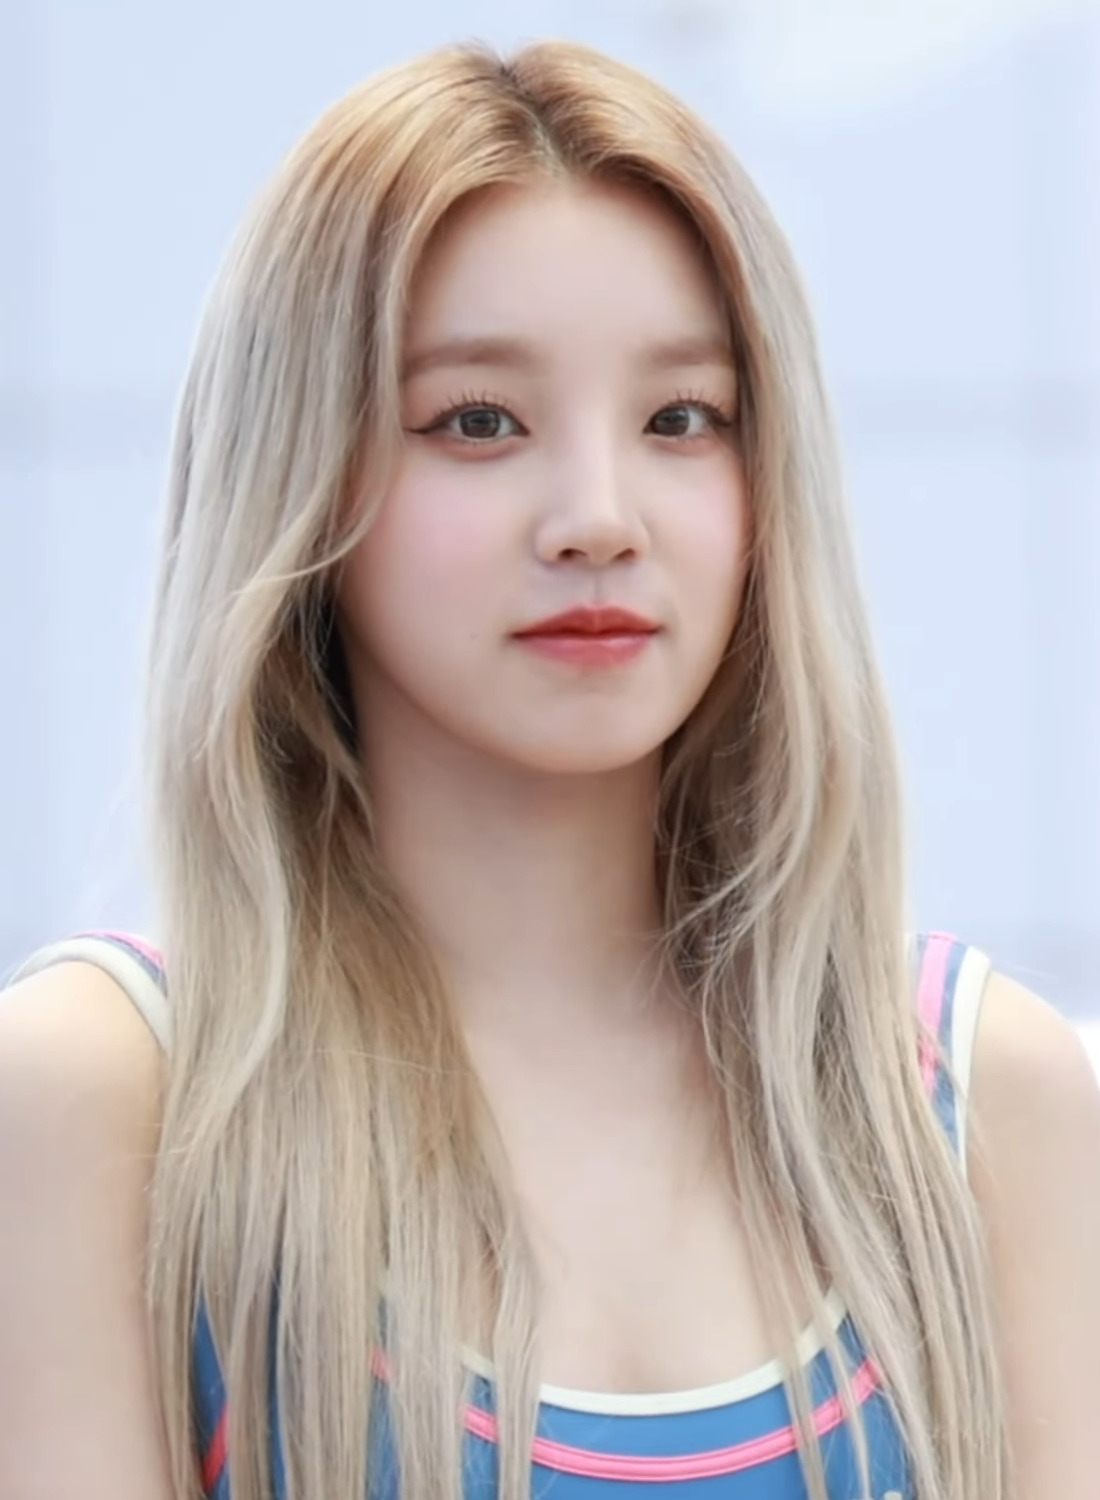
ซ่ง อวี่ฉี

| name = อูกี
| image = 20230630 Song Yu-qi.jpg
| caption = อูกีในเดือนมิถุนายน 2023
| native_name_lang = zh
| alias = อวี่ฉี, อูกี
| birth_name = ซ่ง อวี่ฉี
| birth_place = ปักกิ่ง ประเทศจีน
| signature = Yuqi signature.svg
| module = Infobox musical artist|embed=yes
 | background = solo_singer
 | genre =
 | instrument = เสียงร้อง
 | years_active = 2018–ปัจจุบัน
 | label = flatlist|
* คิวบ์เอนเตอร์เทนเมนต์|คิวบ์
* T Entertainment
 | current_member_of =
| module2 = Infobox Chinese|child=yes|headercolor=transparent|hide=no
| p = Sòng Yǔqí
| w = Sung Yü-ch'i
| rr = Song U-gi
| mr = Song Uki
ซ่ง อวี่ฉี (, ; เกิด 23 กันยายน ค.ศ. 1999) รู้จักกันในชื่อ อวี่ฉี หรือ อูกี เป็นนักร้อง นักเต้น นักแต่งเพลง โปรดิวเซอร์เพลง พิธีกรชาวจีน เธอเป็นสมาชิกของไอเดิล เกิร์ลกรุปเกาหลีใต้สังกัดคิวบ์เอนเตอร์เทนเมนต์
==ประวัติ==
อวี่ฉีเกิดเมื่อวันที่ 23 กันยายน ค.ศ. 1999 ในปักกิ่ง ประเทศจีน เธอเข้าศึกษาที่โรงเรียนมัธยมปักกิ่ง 101
อวี่ฉีเป็นลูกสาวคนเดียวของครอบครัว ในตอนแรกที่เธอจะมาเป็นศิลปินอยู่ประเทศเกาหลี พ่อกับแม่ของเธอไม่เห็นด้วย เพราะไม่อยากให้ลูกสาวไปอยู่ไกล
==การงาน==
=== ก่อนเปิดตัว ===
ในปีค.ศ. 2015 อูกีได้เข้าร่วมออดิชั่น Cube Star World Audition ในกรุงปักกิ่ง (여자)아이들((G)-I-DLE) - 나의 이름은。우기(YUQI). "Youtube". April 26, 2018. โดยผ่านการออดิชั่นจากการแสดงการเต้นเพลง high heels ของเกิร์ลกรุปรุ่นพี่ซีแอลซี และแสดงการร้องเพลง BUBBLE ของศิลปิน G.E.M. 独家专访(G)I-DLE：中韩泰三国语爆笑对话. "iqiyi" (in จีน). July 28, 2018. อูกีได้เข้ามาเป็นเด็กฝึกหัดในค่ายคิวบ์เอนเตอร์เทนเมนต์ในปีค.ศ. 2016
ในปีค.ศ. 2017 อูกียังได้เข้าร่วมถ่ายโฆษณาเครื่องสำอาง Rising Star กับจีอู, ชูฮวา และมินนี 비포앤애프터바이오 라이징스타 워터뱅뱅앰플미스트 걸그룹연습생 화장품광고 영상 (Jiwoo, Shuwha, Woogi, Minnie). "Youtube". June 1, 2017. ในวันที่ 23 สิงหาคมปีเดียวกันเธอยังถูกเปิดเผยในฐานะเด็กฝึกหัดในค่ายคิวบ์เอนเตอร์เทนเมนต์อย่างเป็นทางการอีกด้วย
=== 2018–ปัจจุบัน: ไอเดิลและกิจกรรมเดี่ยว ===
หลังจากเป็นเด็กฝึกหัดมา 2 ปี อูกีก็ได้เข้ามาเป็นหนึ่งในสมาชิกเกิร์ลกรุปไอเดิล 큐브 ‘(여자)아이들’, 멤버 미연·우기 프로필 사진..‘예쁨 가득’. "Sports MK" (in เกาหลี). Naver. April 9, 2018. เธอถูกเปิดเผยอย่างเป็นทางการในวันที่ 8 เมษายน ค.ศ. 2018 พร้อมกับมิย็อนหนึ่งในสมาชิกไอเดิล
วันที่ 2 พฤษภาคม ค.ศ. 2018 อูกีได้ปรากฏตัวพร้อมสมาชิกในกลุ่มอย่างเป็นทางการ และมีซิงเกิลโปรโมต ลาทาทา (Latata) '데뷔' (여자)아이들, 타이틀곡 'LATATA' MV 티저 영상 공개. "Herald Pop" (in เกาหลี). May 5, 2018. อยู่ในอีพี ไอแอม
ในปีค.ศ. 2019 อูกีได้เข้าร่วมแสดงในรายการทีวี Keep Running ซีซันที่เจ็ดของประเทศจีนร่วมกับแองเจลาเบบีและนักแสดงชายอีกห้าคน
ในเดือนเมษายน ค.ศ. 2019 อูกีได้เข้าร่วมในรายการวาไรตีใหม่ของทางช่องเอ็มบีซี "The Gashinas" โดยทำการออกอากาศครั้งแรกในวันที่ 19 พฤษภาคม '가시나들' 다섯 할매들의 약손 힐링 한글 공부기 "5월 19일 첫 방송". "Naver" (in เกาหลี). April 4, 2019. และในเดือนมิถุนายนปีเดียวกันอูกียังตกลงที่จะเข้าร่วมถ่ายรายการ "Law of the Jungle in Myanmar" ‘정글의 법칙’ 션→아스트로 산하, 라인업 확정…핫바디X신스틸러 특집 . "star.hankookilbo" (in เกาหลี). June 6, 2019. อีกด้วย
==เครดิตการแต่งเพลง==
| class="wikitable" style="text-align:center;"
! rowspan="2" style="width:2em;" |ปี
! rowspan="2" style="width:7em;" |อัลบั้ม
! rowspan="2" style="width:13em;" |เพลง
! colspan="2" style="width:16em;" |คำร้อง
! colspan="2" style="width:16em;" |ทำนอง
! colspan="2" style="width:16em;" |เรียบเรียง
|-
!style="width:5em;" |เครดิต
!style="width:13em;" |ร่วมกับ
!style="width:5em;" |เครดิต
!style="width:13em;" |ร่วมกับ
!style="width:5em;" |เครดิต
!style="width:13em;" |ร่วมกับ
|-
| 2020
| -
| i’M THE TREND
|
 |
|
 |
|
 |
|-
|rowspan=3|2021
| I BURN
| LOST
|
 |
|
 |
|
 | -
|-
|rowspan=2|A Page
| GIANT
|
 |
|
 |
|
 | -
|
==ผลงาน==
===รายการโทรทัศน์ ===
| class="wikitable"
|-
! ปี
! ชื่อภาษาอังกฤษ
! ชื่อภาษาจีน
! หมายเหตุ
! อ้างอิง
|-
| 2019–ปัจจุบัน || "คีพรันนิ่ง (รายการชุดทางโทรทัศน์)|Keep Running" || 奔跑吧 || สมาชิกหลัก ||
|-
| rowspan=2| 2019 || "The Gashinas" || บริษัทกระจายเสียงและแพร่ภาพมุนฮวา|เอ็มบีซี || สมาชิกหลัก ||
|-
| "รายชื่อตอนในลอว์ออฟเดอะจังเกิล#%E0%B9%80%E0%B8%A1%E0%B8%B5%E0%B8%A2%E0%B8%99%E0%B8%A1%E0%B8%B2%E0%B8%A3%E0%B9%8C|ลอว์ออฟเดอะจังเกิลอินเมียนมาร์" || เอสบีเอส || สมาชิกหลัก ||
|
==อ้างอิง==
== แหล่งข้อมูลอื่น ==
หมวดหมู่:นักร้องหญิงชาวจีน
หมวดหมู่:นักร้องเคป็อปชาวจีน
หมวดหมู่:ศิลปินสังกัดคิวบ์เอนเตอร์เทนเมนต์
หมวดหมู่:สมาชิกของไอเดิล